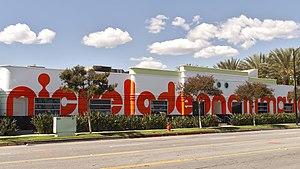
Nickelodeon Animation Studio est une société de production américaine créée en 1990 et fondée par Vanessa Coffey et Mary Harrington.